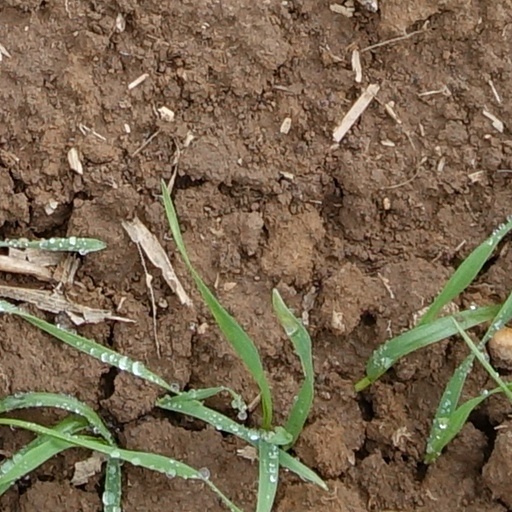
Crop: wheat